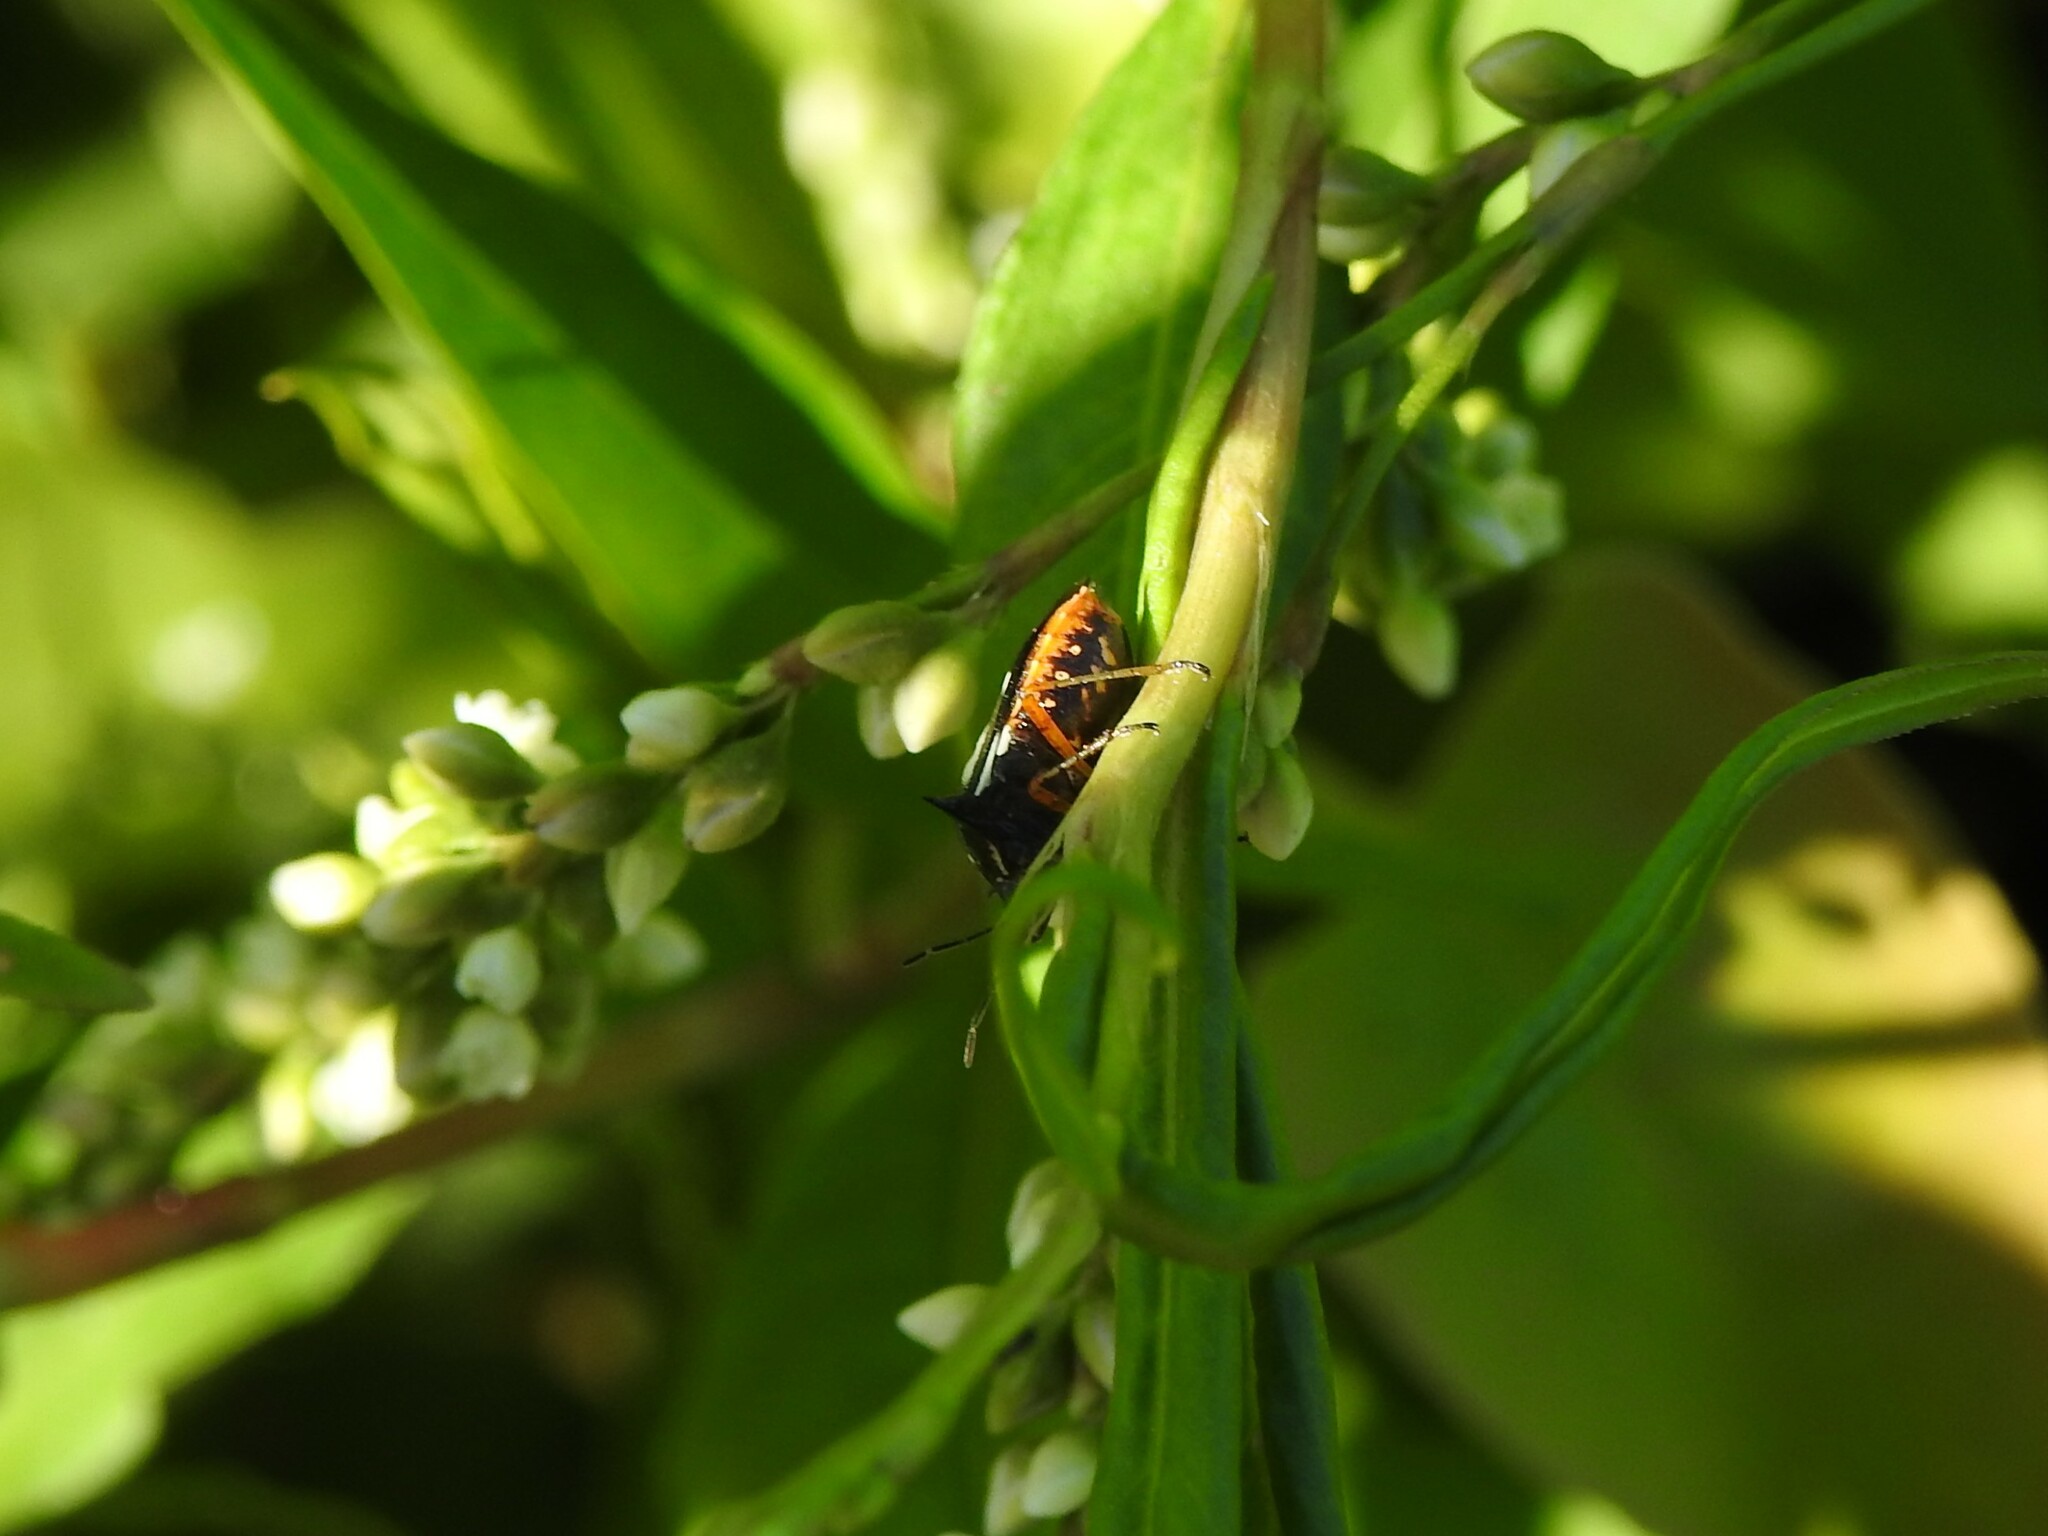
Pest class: stink_bug